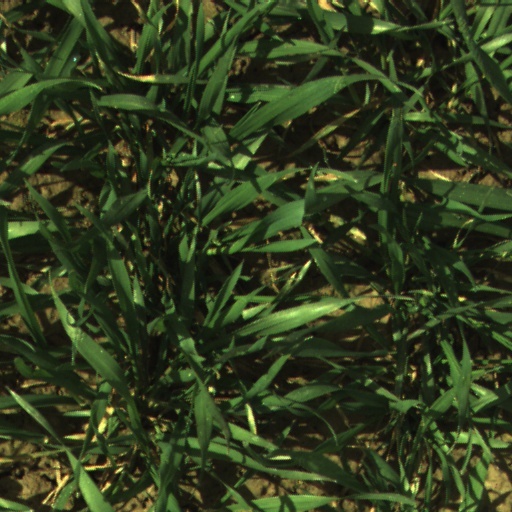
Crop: wheat